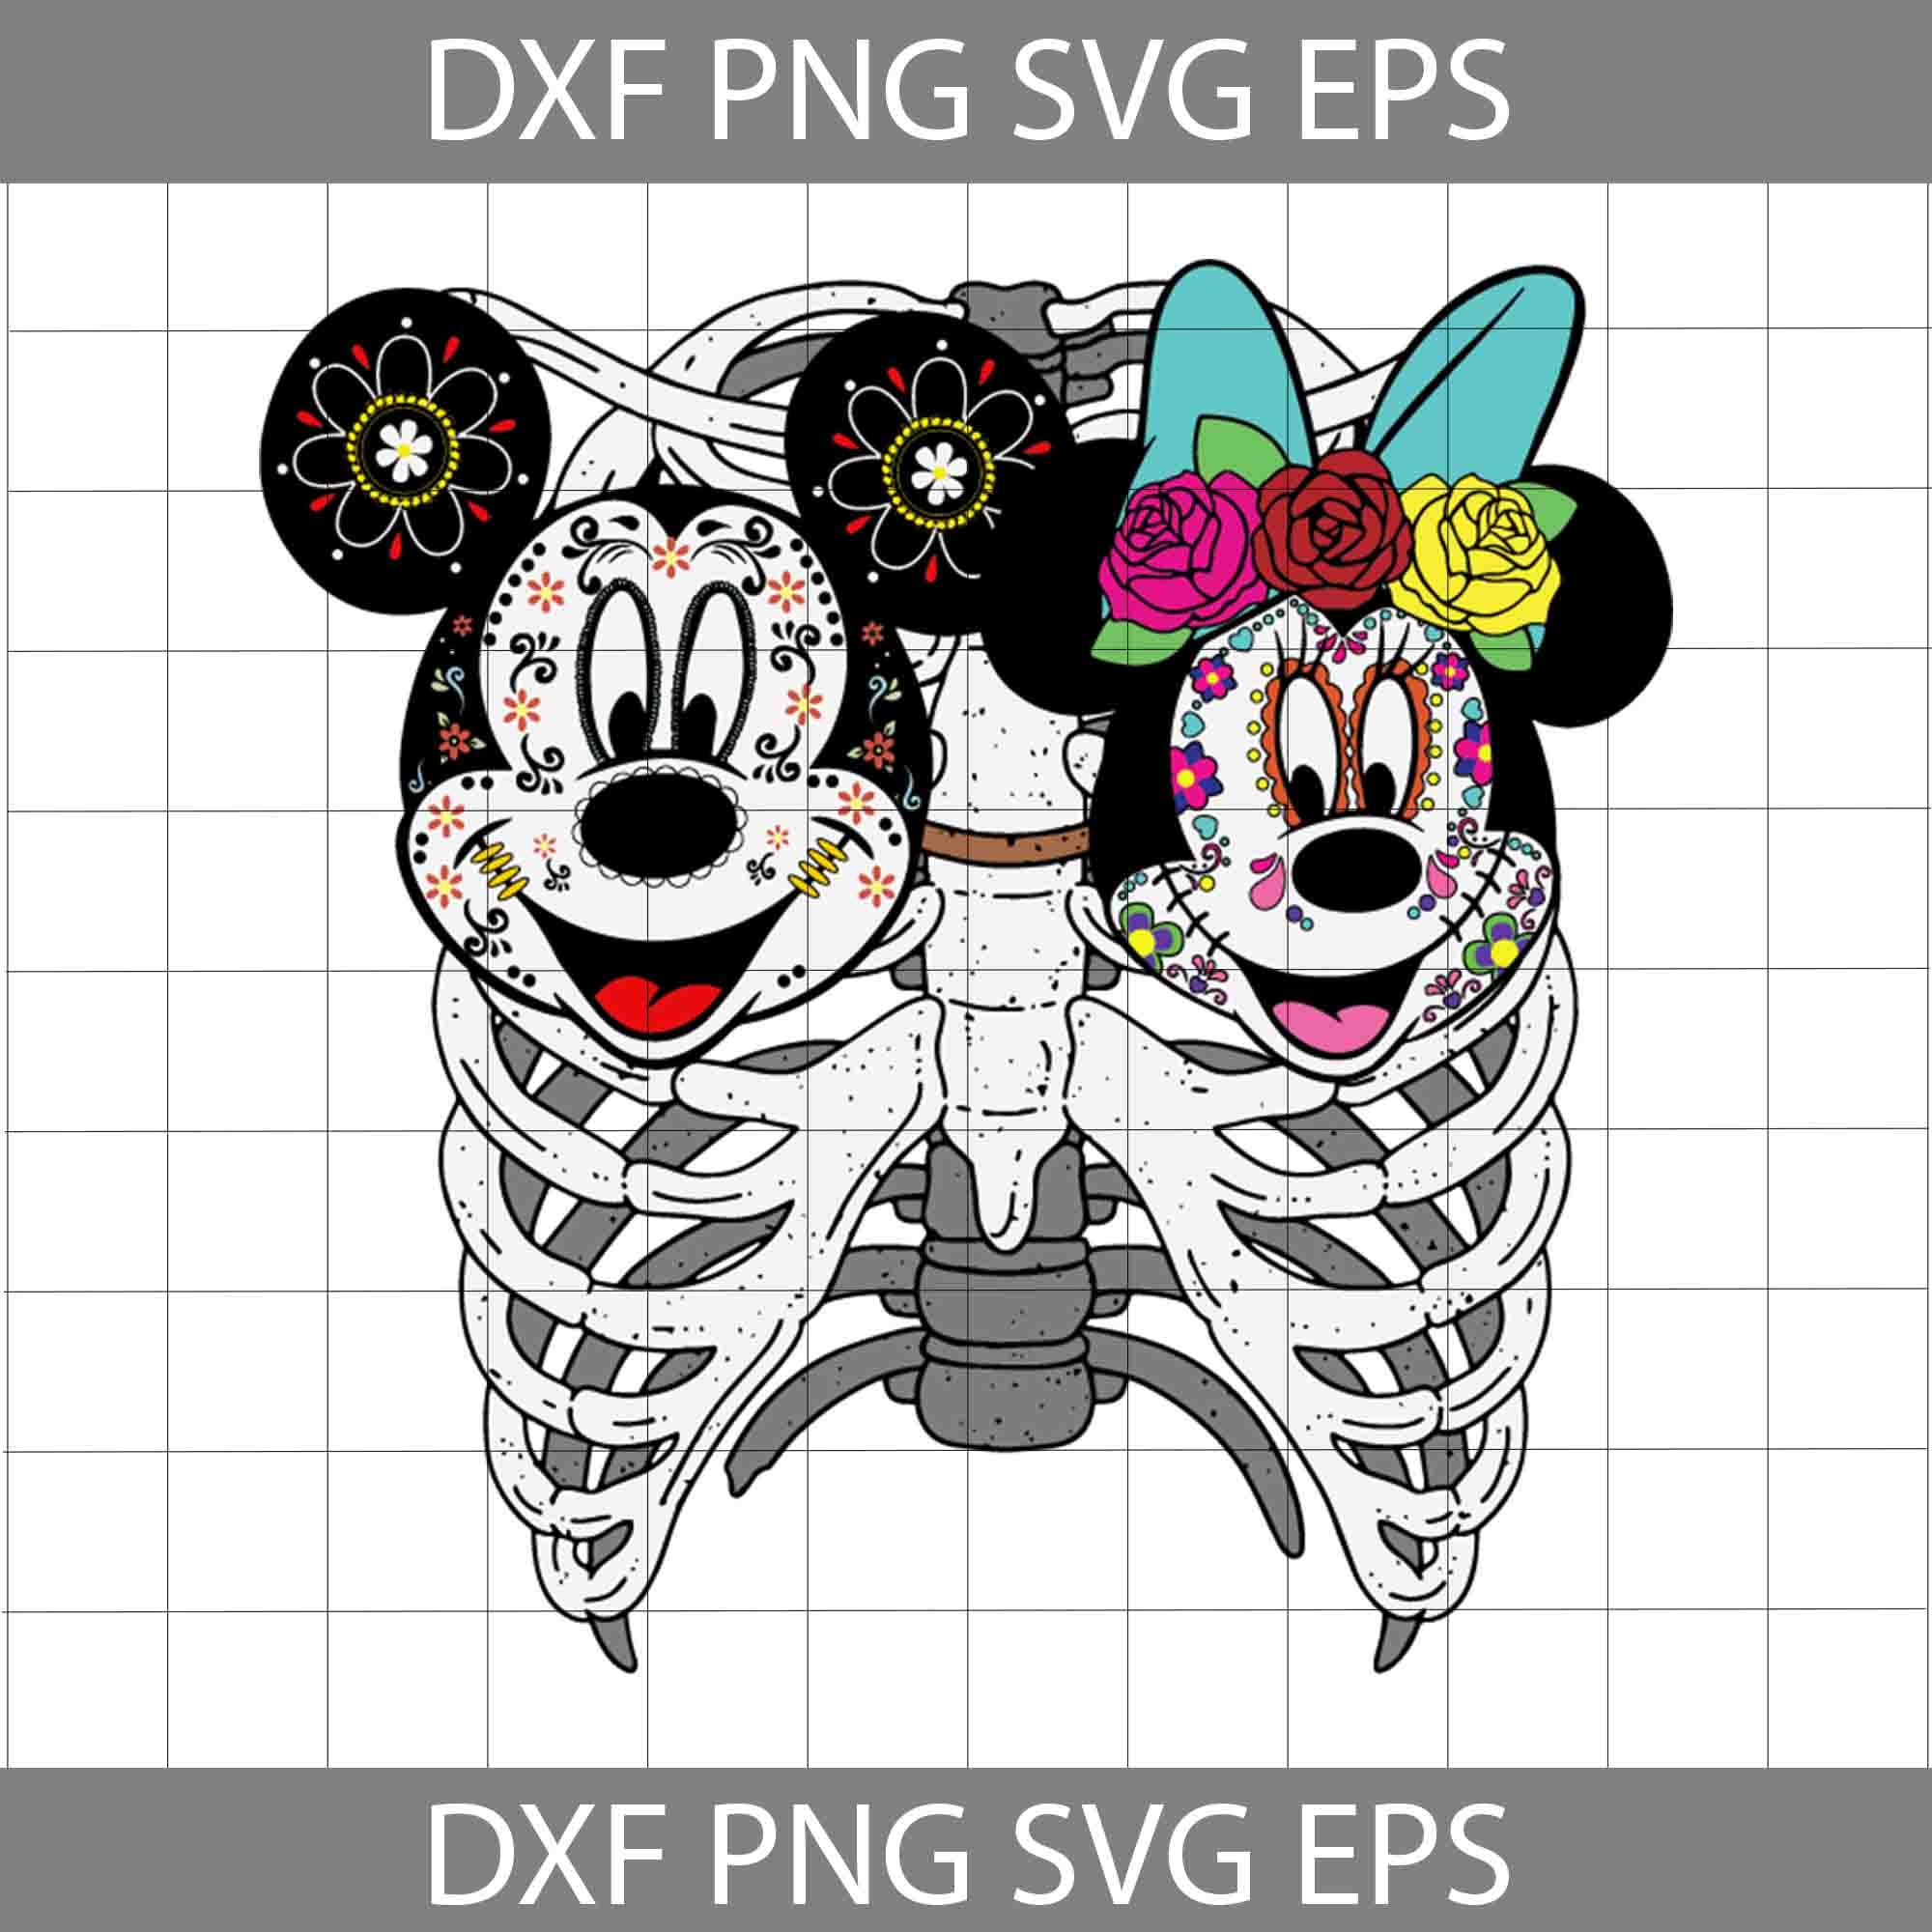
Luau Bra Skeleton Svg, Cartoon Svg, Halloween Svg, Cricut File, Clipart, Svg, Png, Eps, Dxf
Welcome to Handmade item and Digital download (1 ZIP) This is digital download file, It's not a physical commodity. Make cute poster for the comfort of your apartment. Or decorate a t-shirt, bag, pillowcase transfer iron. This file will be a cool vinyl sticker. As an idea - this file is a coloring book for your kid. This file is huge variation for a creative person. Digital file includes with 5 files. Formats: SVG - DXF- PNG - PDF - EPS - Ai Please make sure your computer/laptop or cutting machine is compatible with one or more of the suggested formats before purchasing the file. -Unzip your ZIP file after downloaded You can use PNG and JPG files for sublimation and for iron on transfer (specify mirroring in the printer settings). You can do scrapbooking projects with EPS file. SVG and DXF files are needed by the happy owner of Silhouette and Cricut machine. Some of the other cutting machine also read these formats. Downloaded PNG files feel free to include in your presentations. This file is for personal use Do not resell this file Do not share this file to public If you got any problem with the downloaded version, please contact us If you need other size, different format or different color, please contact us at any time All rights to these images belong to the authors. We take payment for drawing, creating and spending time on it If you have any question, feel free to ask us. We will try to clarify everything. Thank you for your time !
Brand: Svgunique
Category: Arts & Entertainment > Hobbies & Creative Arts > Arts & Crafts > Art & Crafting Tools > Craft Cutting & Embossing Tools